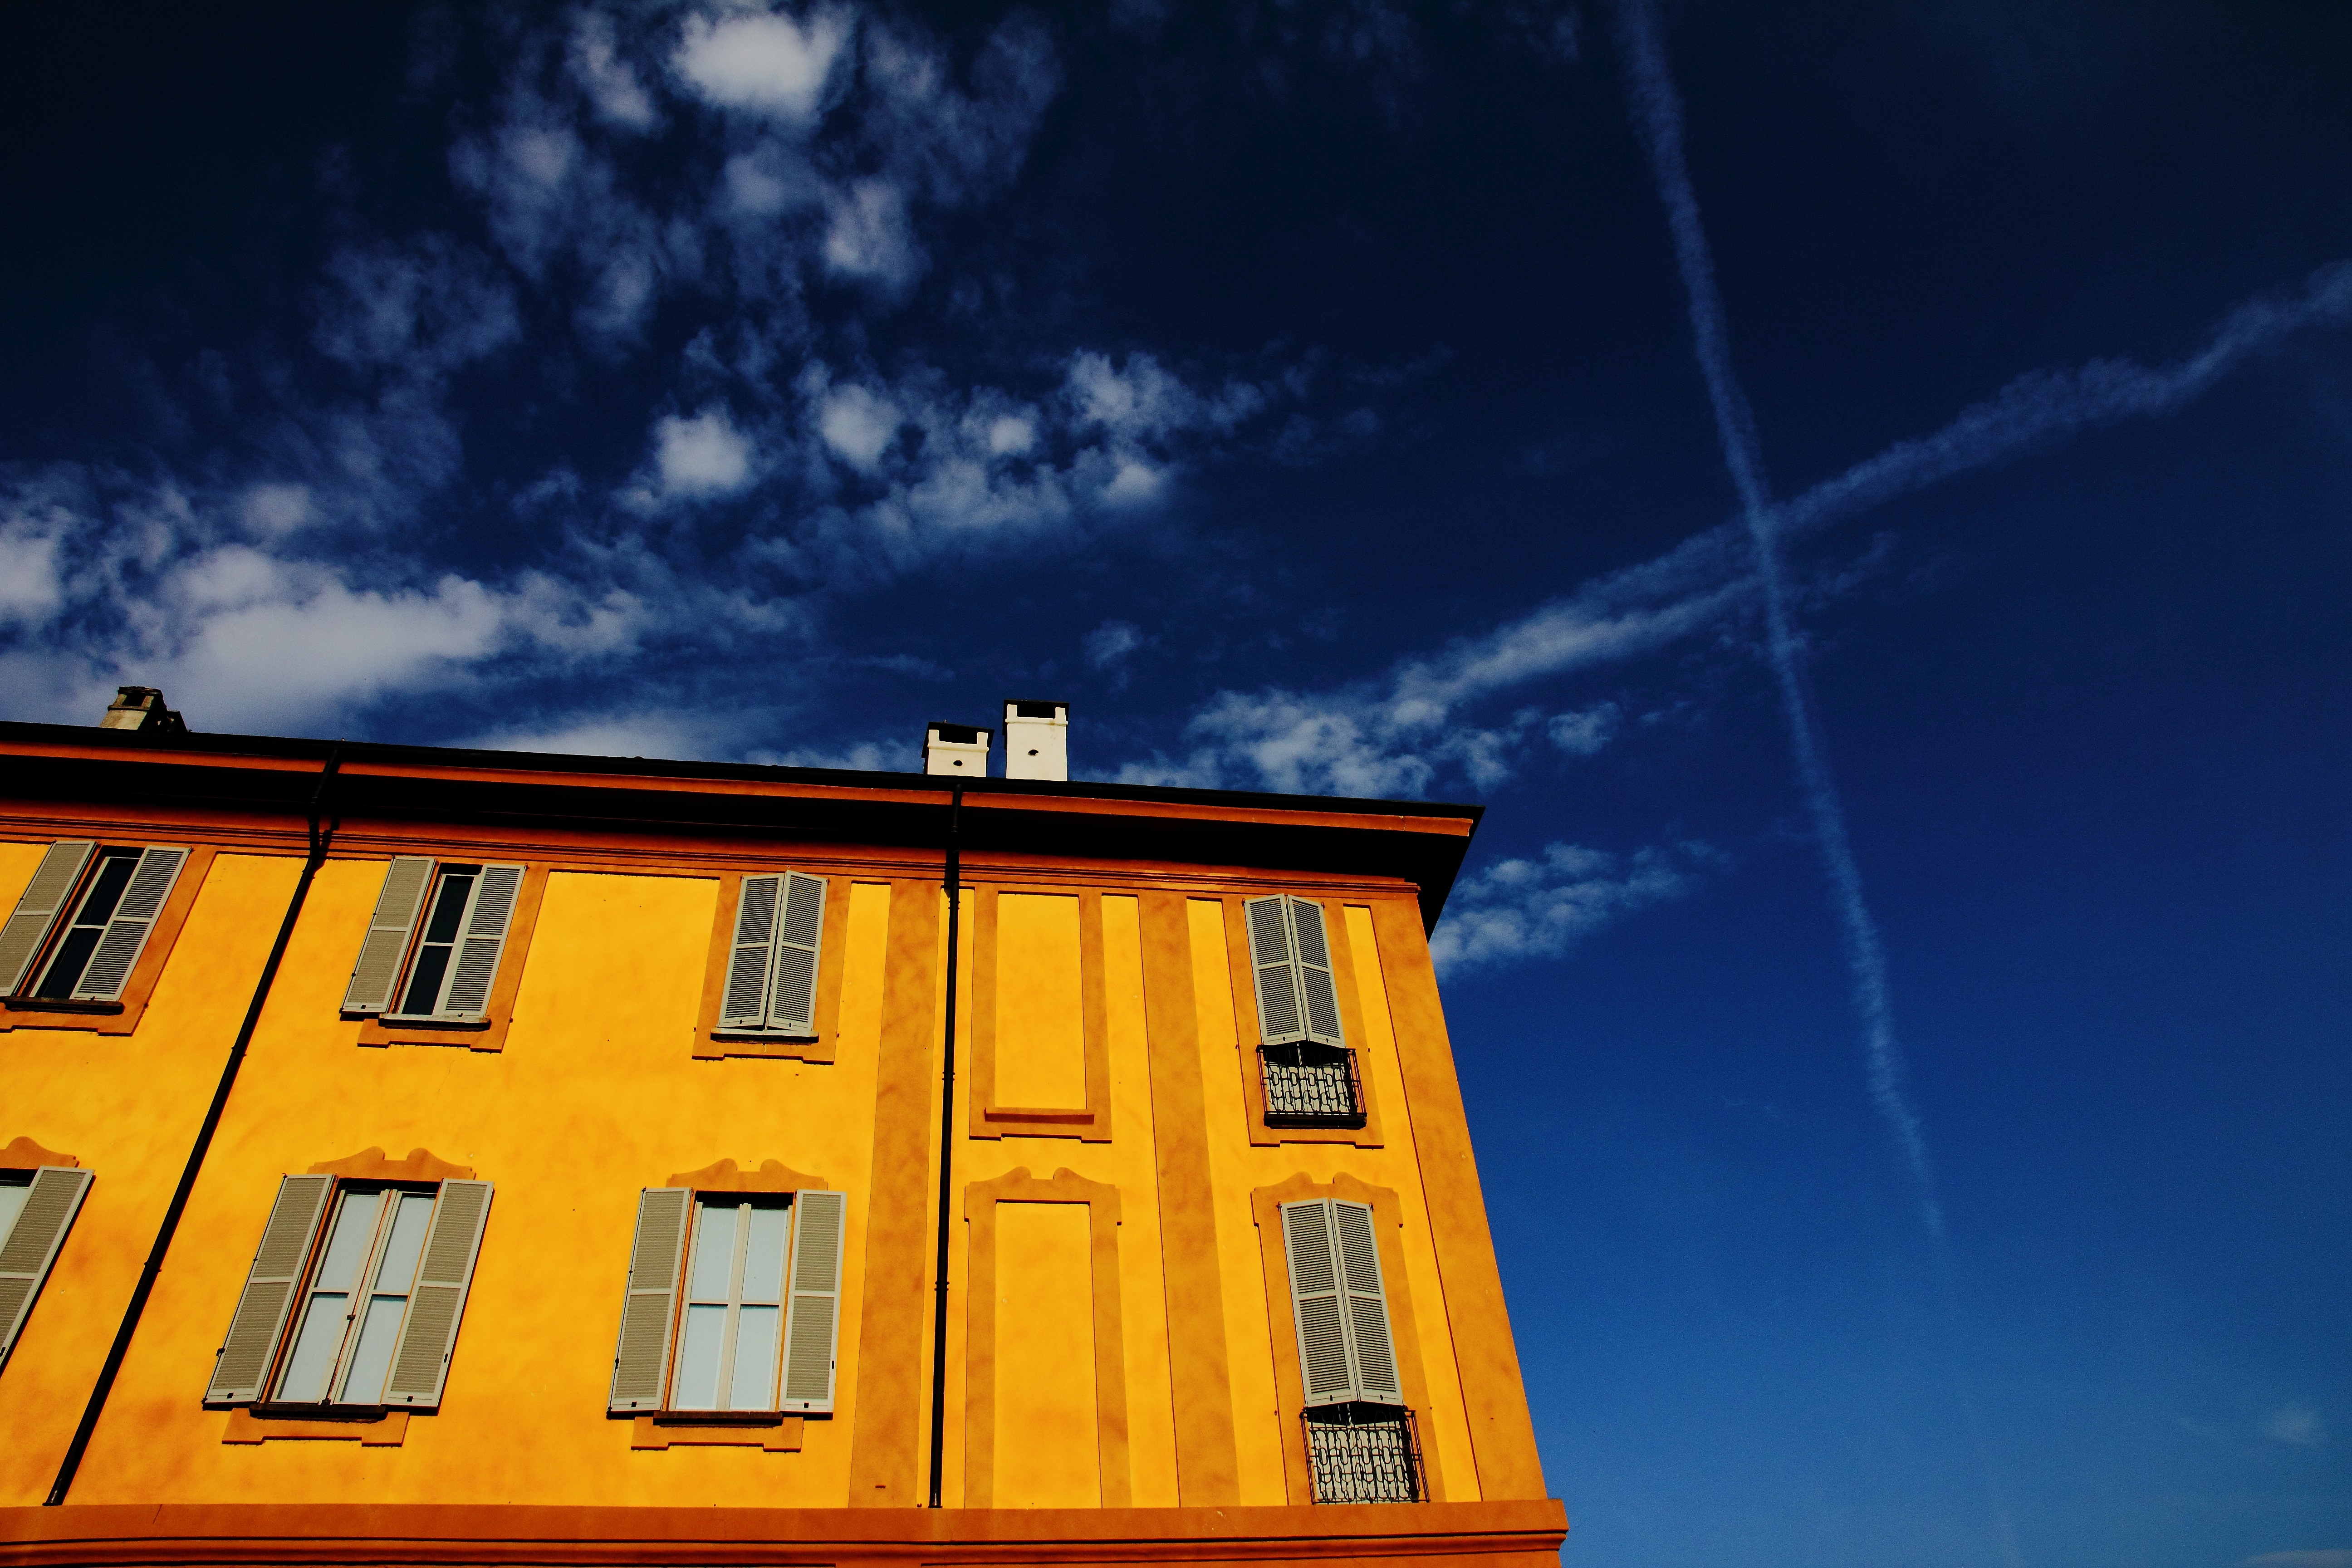
light, cloud, sky, night, house, sunlight, window, building, dusk, evening, reflection, color, facade, darkness, blue, yellow, blue sky, clouds, windows, shape, urban area